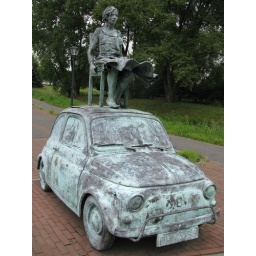
Een mooie, door Carla Rump tot kunstwerk omgebouwde, auto in Geldrop, Nederland.